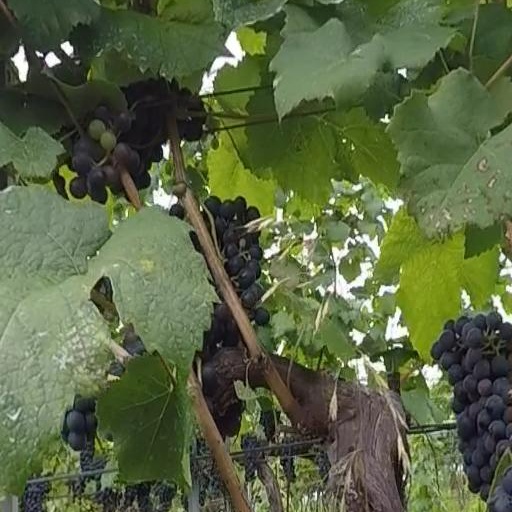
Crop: grape